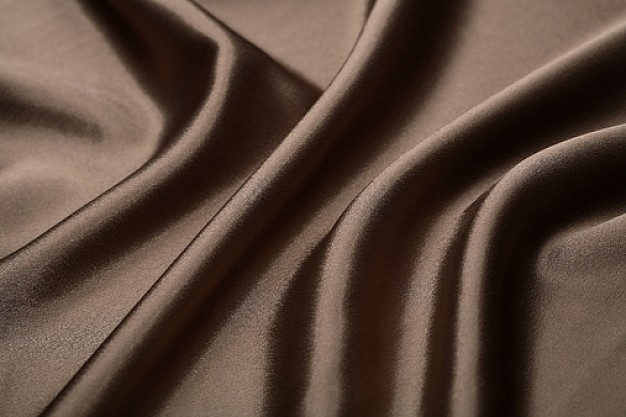
Texture: wrinkled